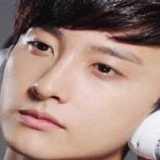
diễn viên Ngưu Tuấn Phong